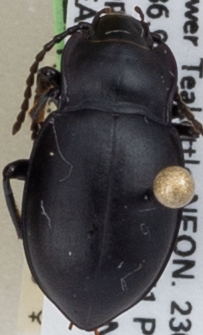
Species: Metrius contractus
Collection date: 2022-08-17
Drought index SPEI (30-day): -0.32
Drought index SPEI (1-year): -1.01
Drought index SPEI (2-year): -2.09